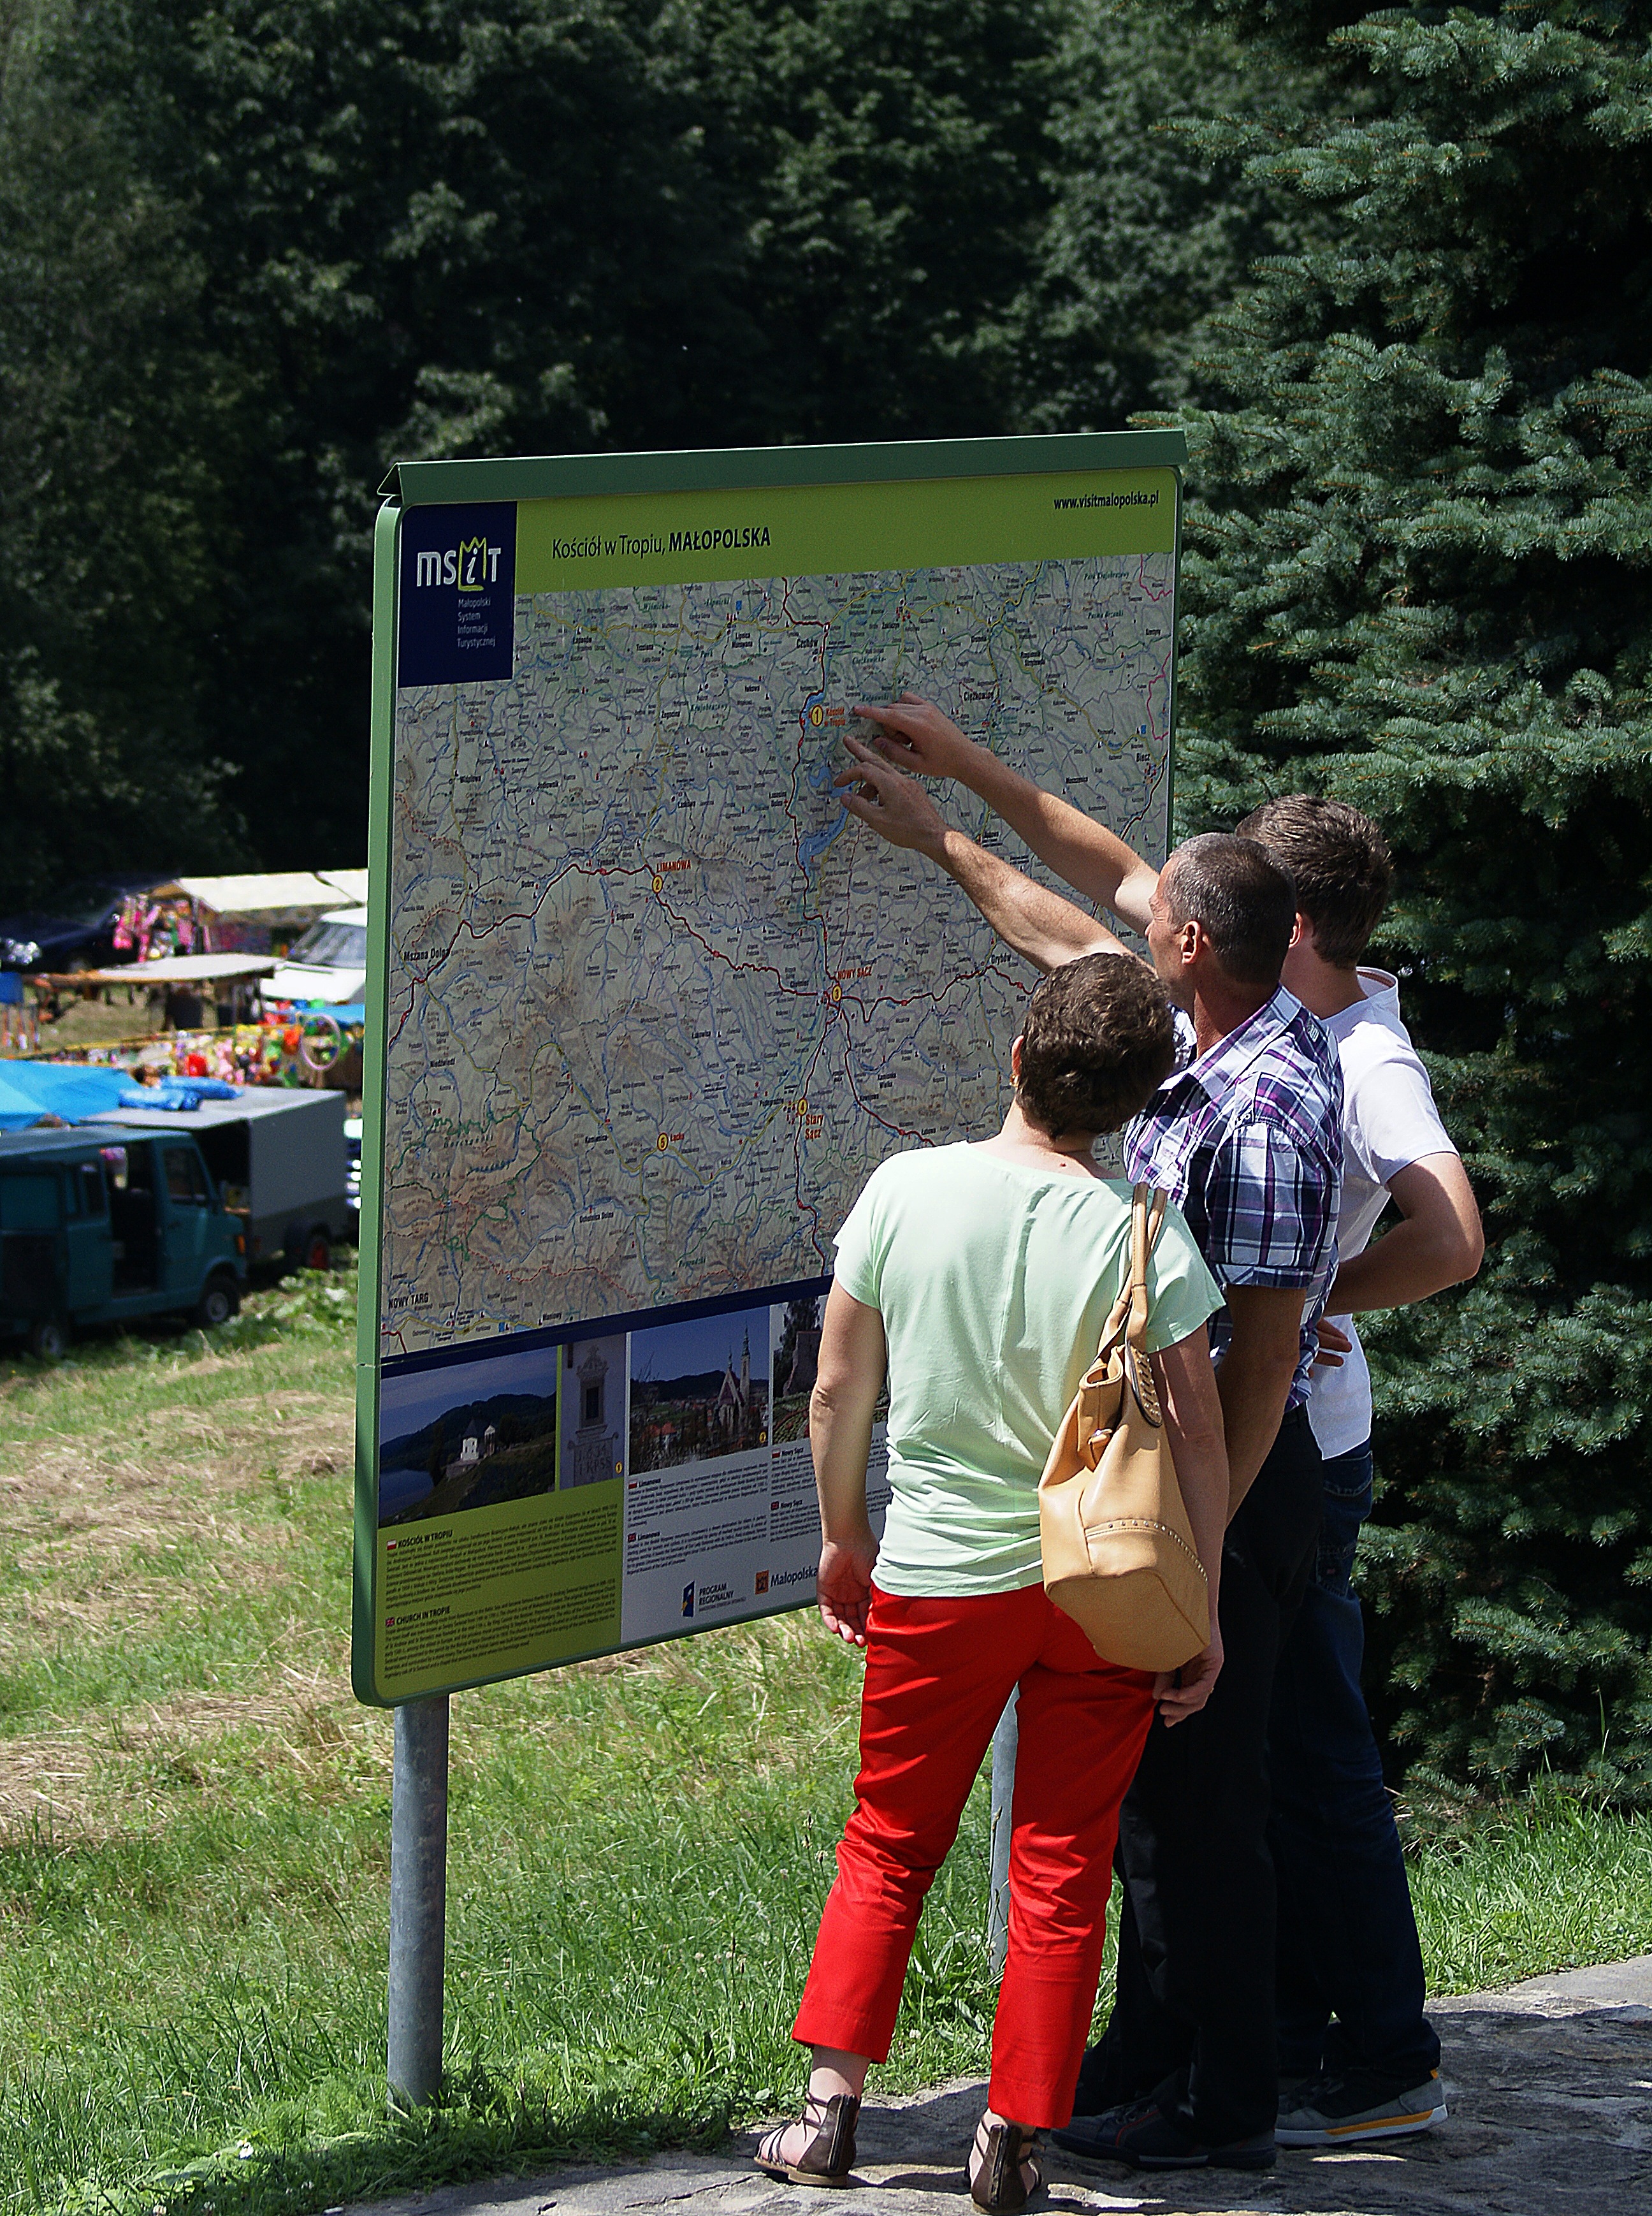
watch, man, tree, grass, people, plant, girl, car, lawn, vacation, male, recreation, standing, green, vehicle, park, tourism, leisure, route, map, world, public space, curiosity, fun, tourists, day, planning, information, visitors, malopolska, information board, outdoor recreation, the trail, woody plant